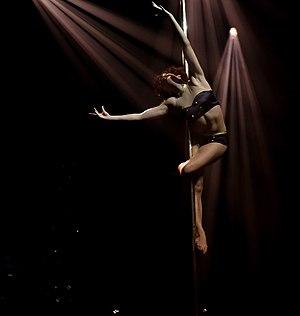
Championnat de France de Pole Dance 2017 - Roxane Pelizzari
La pole dance est une discipline qui mêle danse et acrobaties autour d'une barre. Cette danse, pratiquée à l'origine dans les cirques forains itinérants où des artistes en tenue légère dansaient autour des poteaux soutenant le chapiteau pour distraire les spectateurs, puis par les strip-teaseuses à partir de la fin des années 1960, est devenue une discipline sportive et artistique à part entière à partir des années 1990.